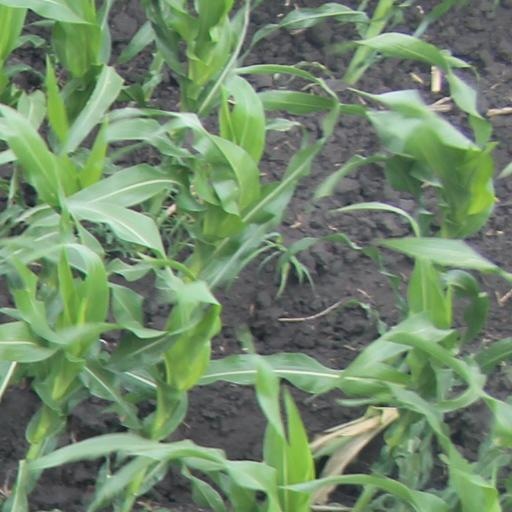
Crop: maize; corn